Joe Metheny

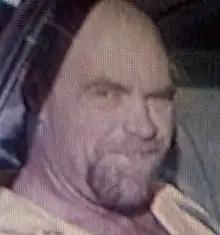

Joseph Roy Metheny (March 2, 1955 – August 5, 2017) was an American serial killer and rapist from the Baltimore, Maryland area. While he claimed to have killed 13 people, sufficient evidence was only found to convict him of two murders.